Illumination Rounds (essay)

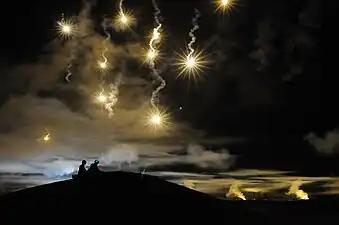
Illumination rounds.

The essay—“a hybrid of memoir and fiction”—is written in a narrative form known as New Journalism. The reportage comprises twenty vignettes or passages describing events Herr witnessed or recorded from informants during his deployment to Vietnam from November 1967 to 1969 as a war correspondent for Esquire. These vignettes are delineated by a double space and run from a few dozen to several hundred words in length.